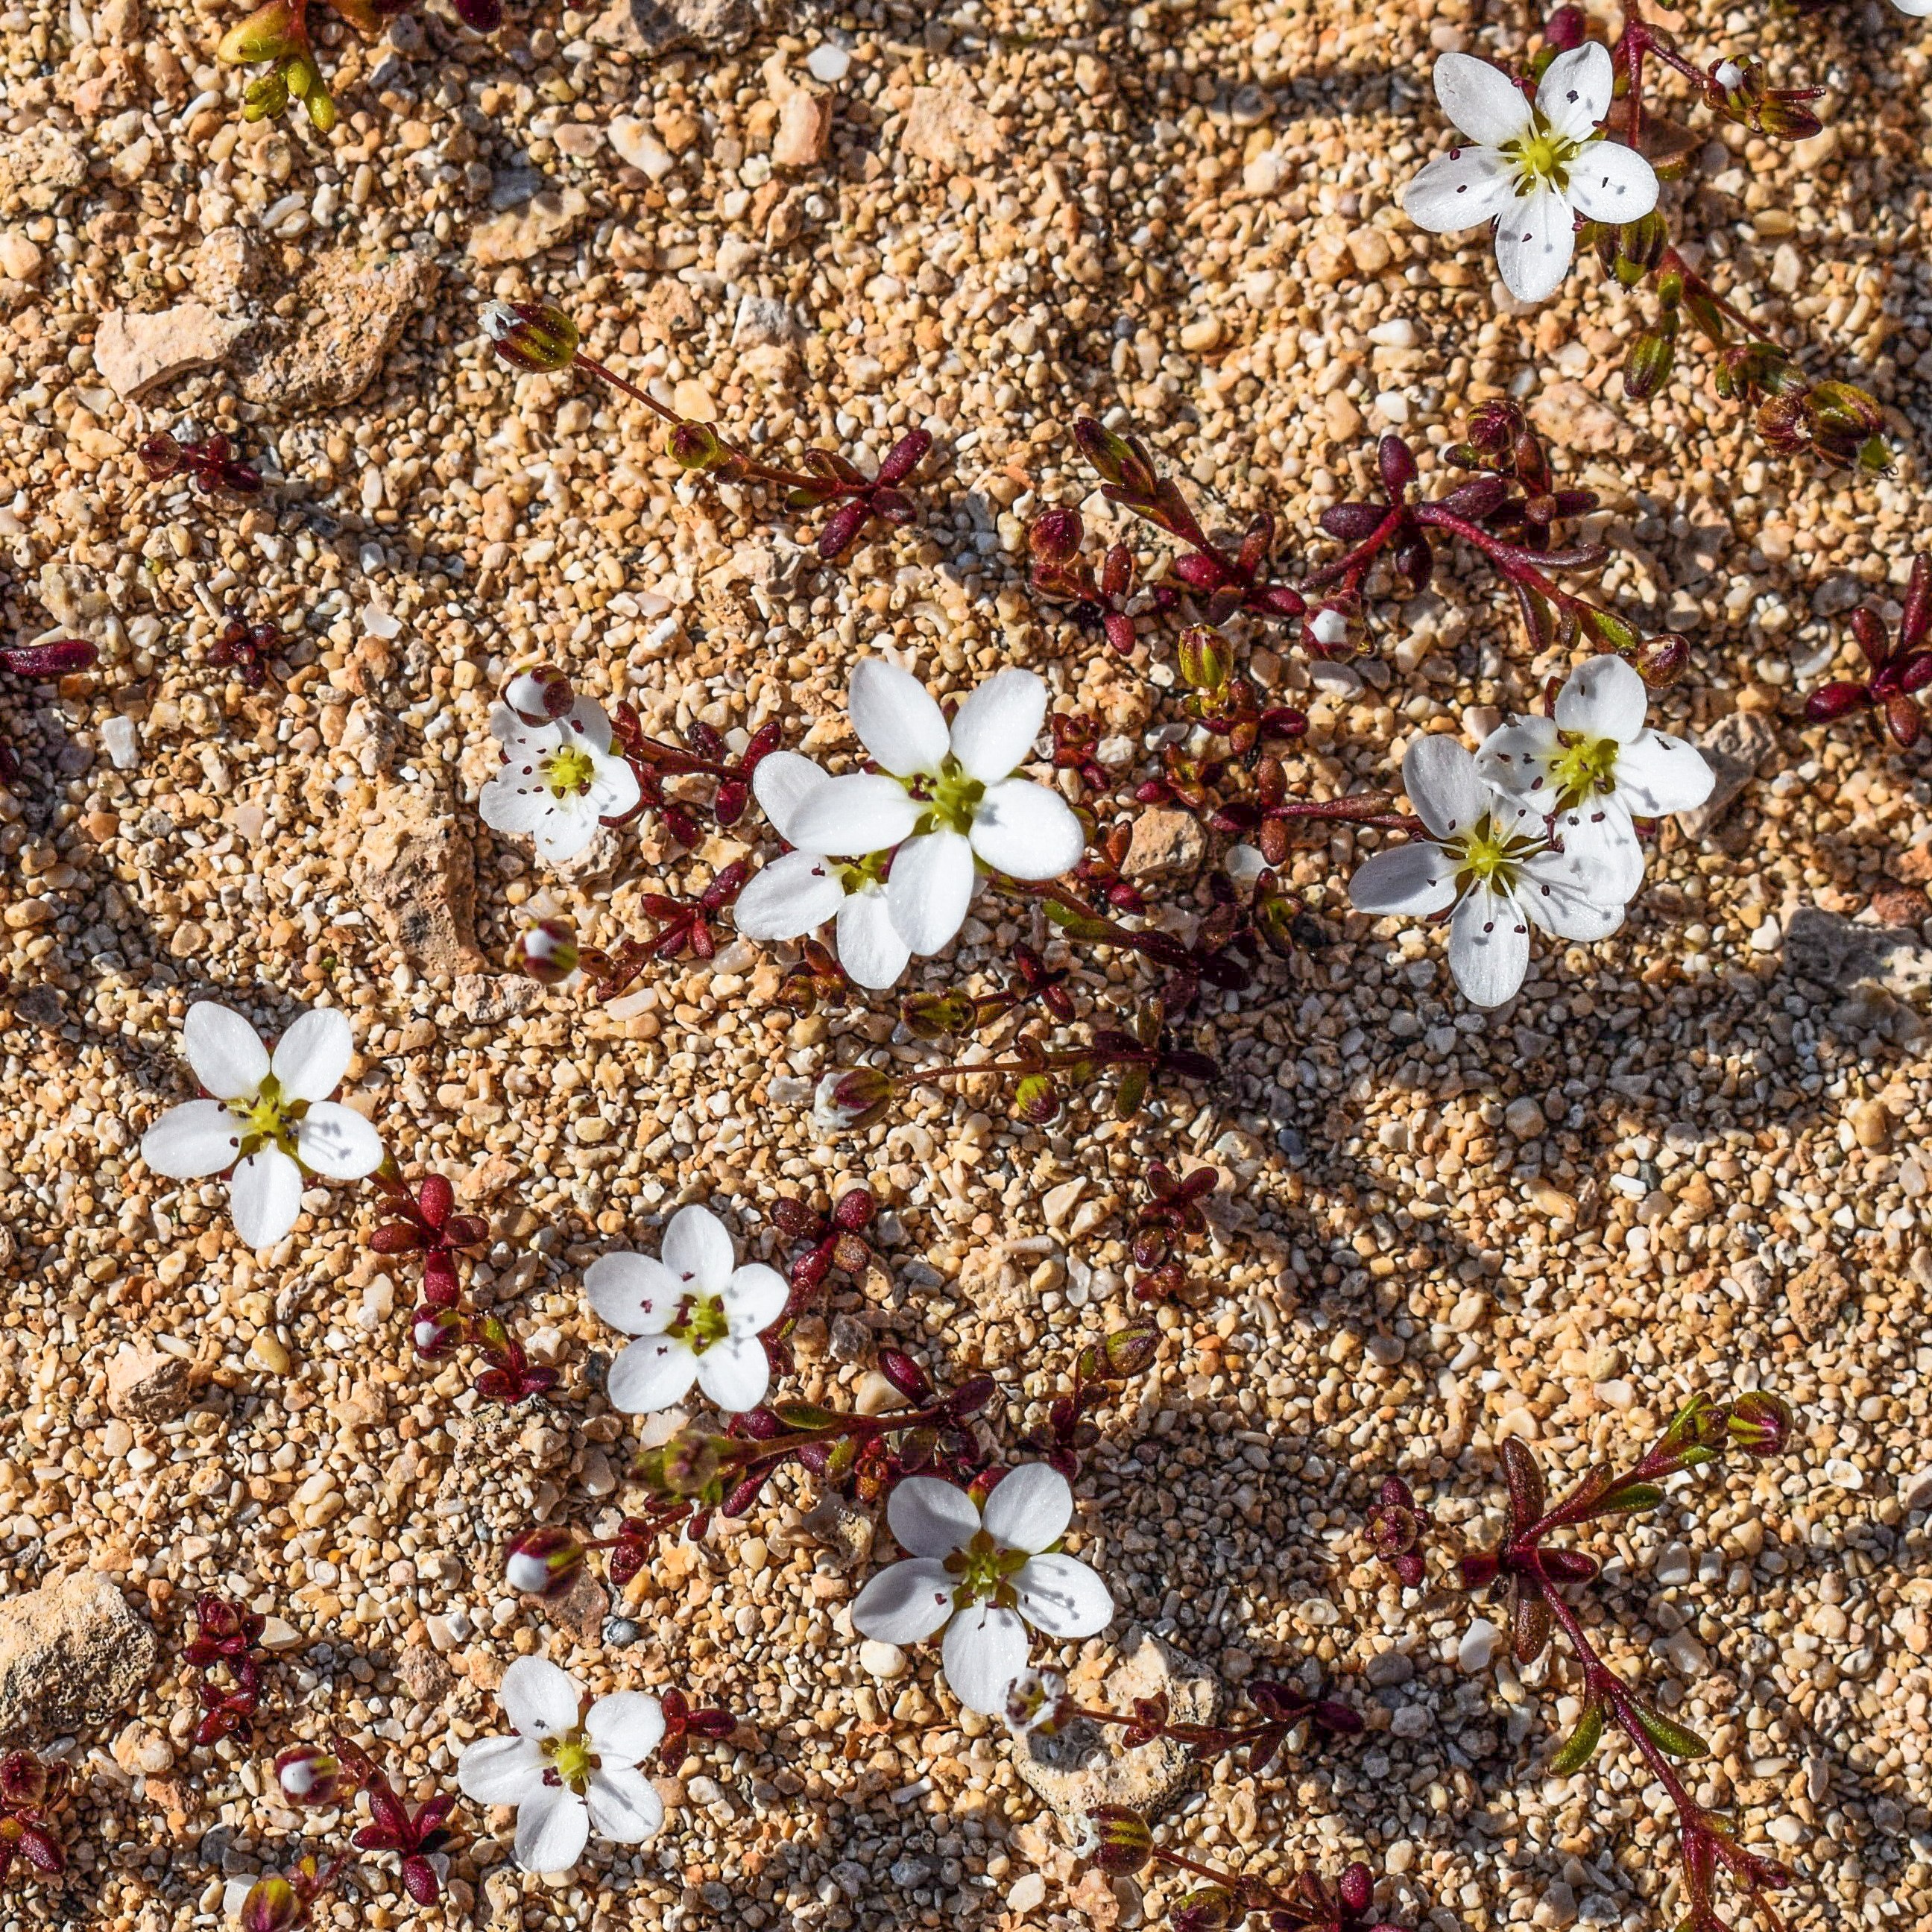
tree, nature, branch, blossom, plant, white, leaf, flower, pattern, spring, autumn, soil, botany, blooming, flora, season, wild flower, tiny, cyprus, flooring